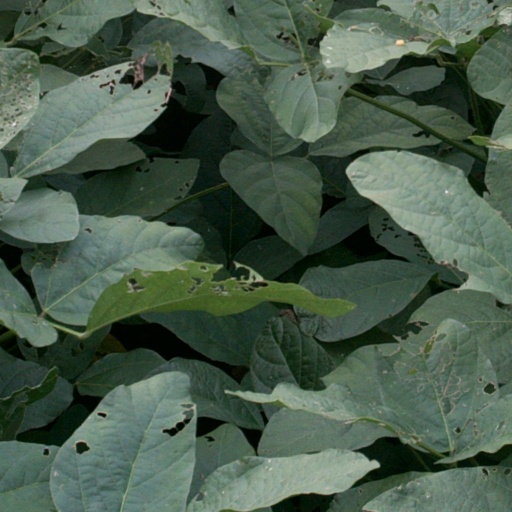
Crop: soybean